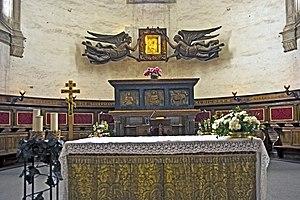
La basilique Sainte-Justine est l'église d'une ancienne abbaye de Padoue, située dans le centre de la ville. Sa forme actuelle date du XVIIᵉ siècle.